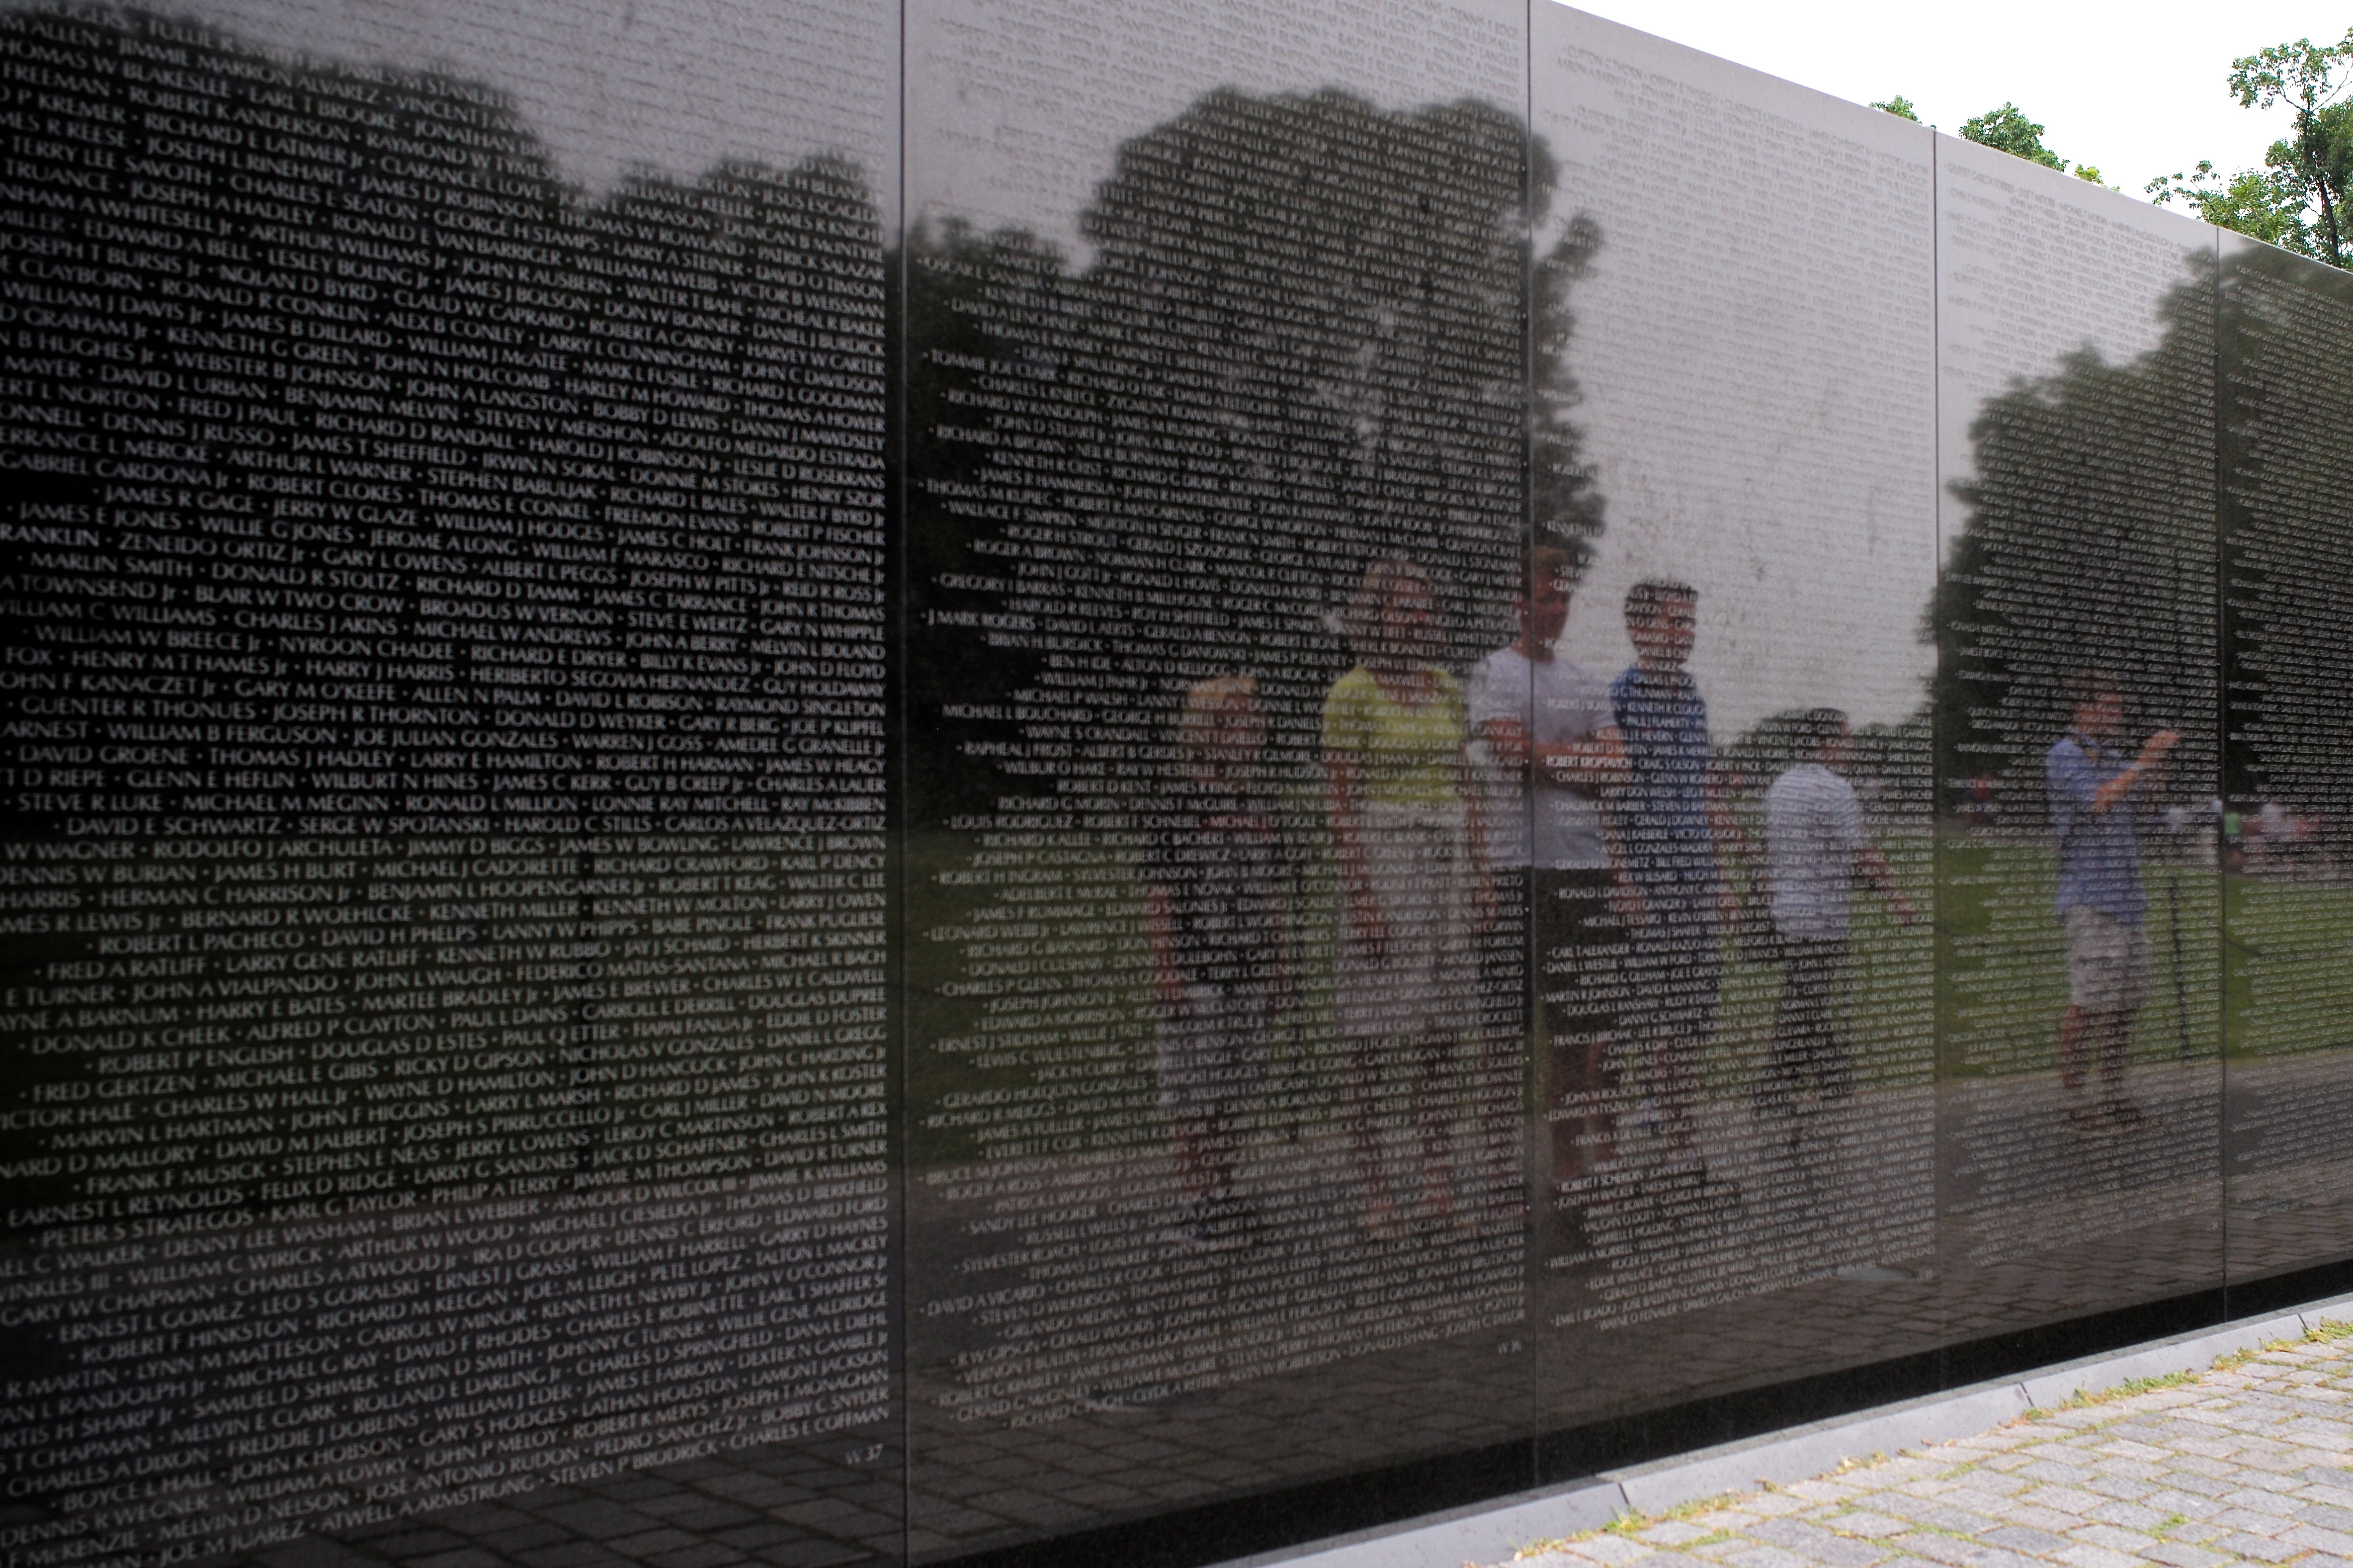
fence, wall, summer, reflection, usa, washington, dc, national, memorial, art, m, 28, mall, veterans, parks, leica, 240, summicron, service, vietnam, names, visitors, outdoor structure